Star Ferry Pier, Central

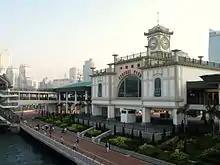
The northern façade of the fourth-generation Star Ferry Pier (harbour side) in November 2007.

Central Piers 7 and 8 were built to replace the Edinburgh Place Ferry Pier in Central, on Hong Kong Island, pursuant of the Central and Wan Chai Reclamation projects. The building design resembles the second generation pier.